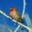
Label: bird